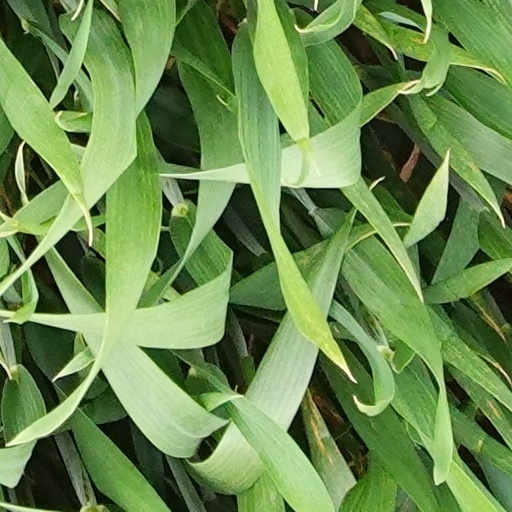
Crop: wheat